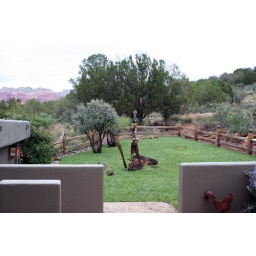
Looking out to our new grass yard!!!!! We moved our whimsical coyote metal sculpture out onto the rocks in the yard.